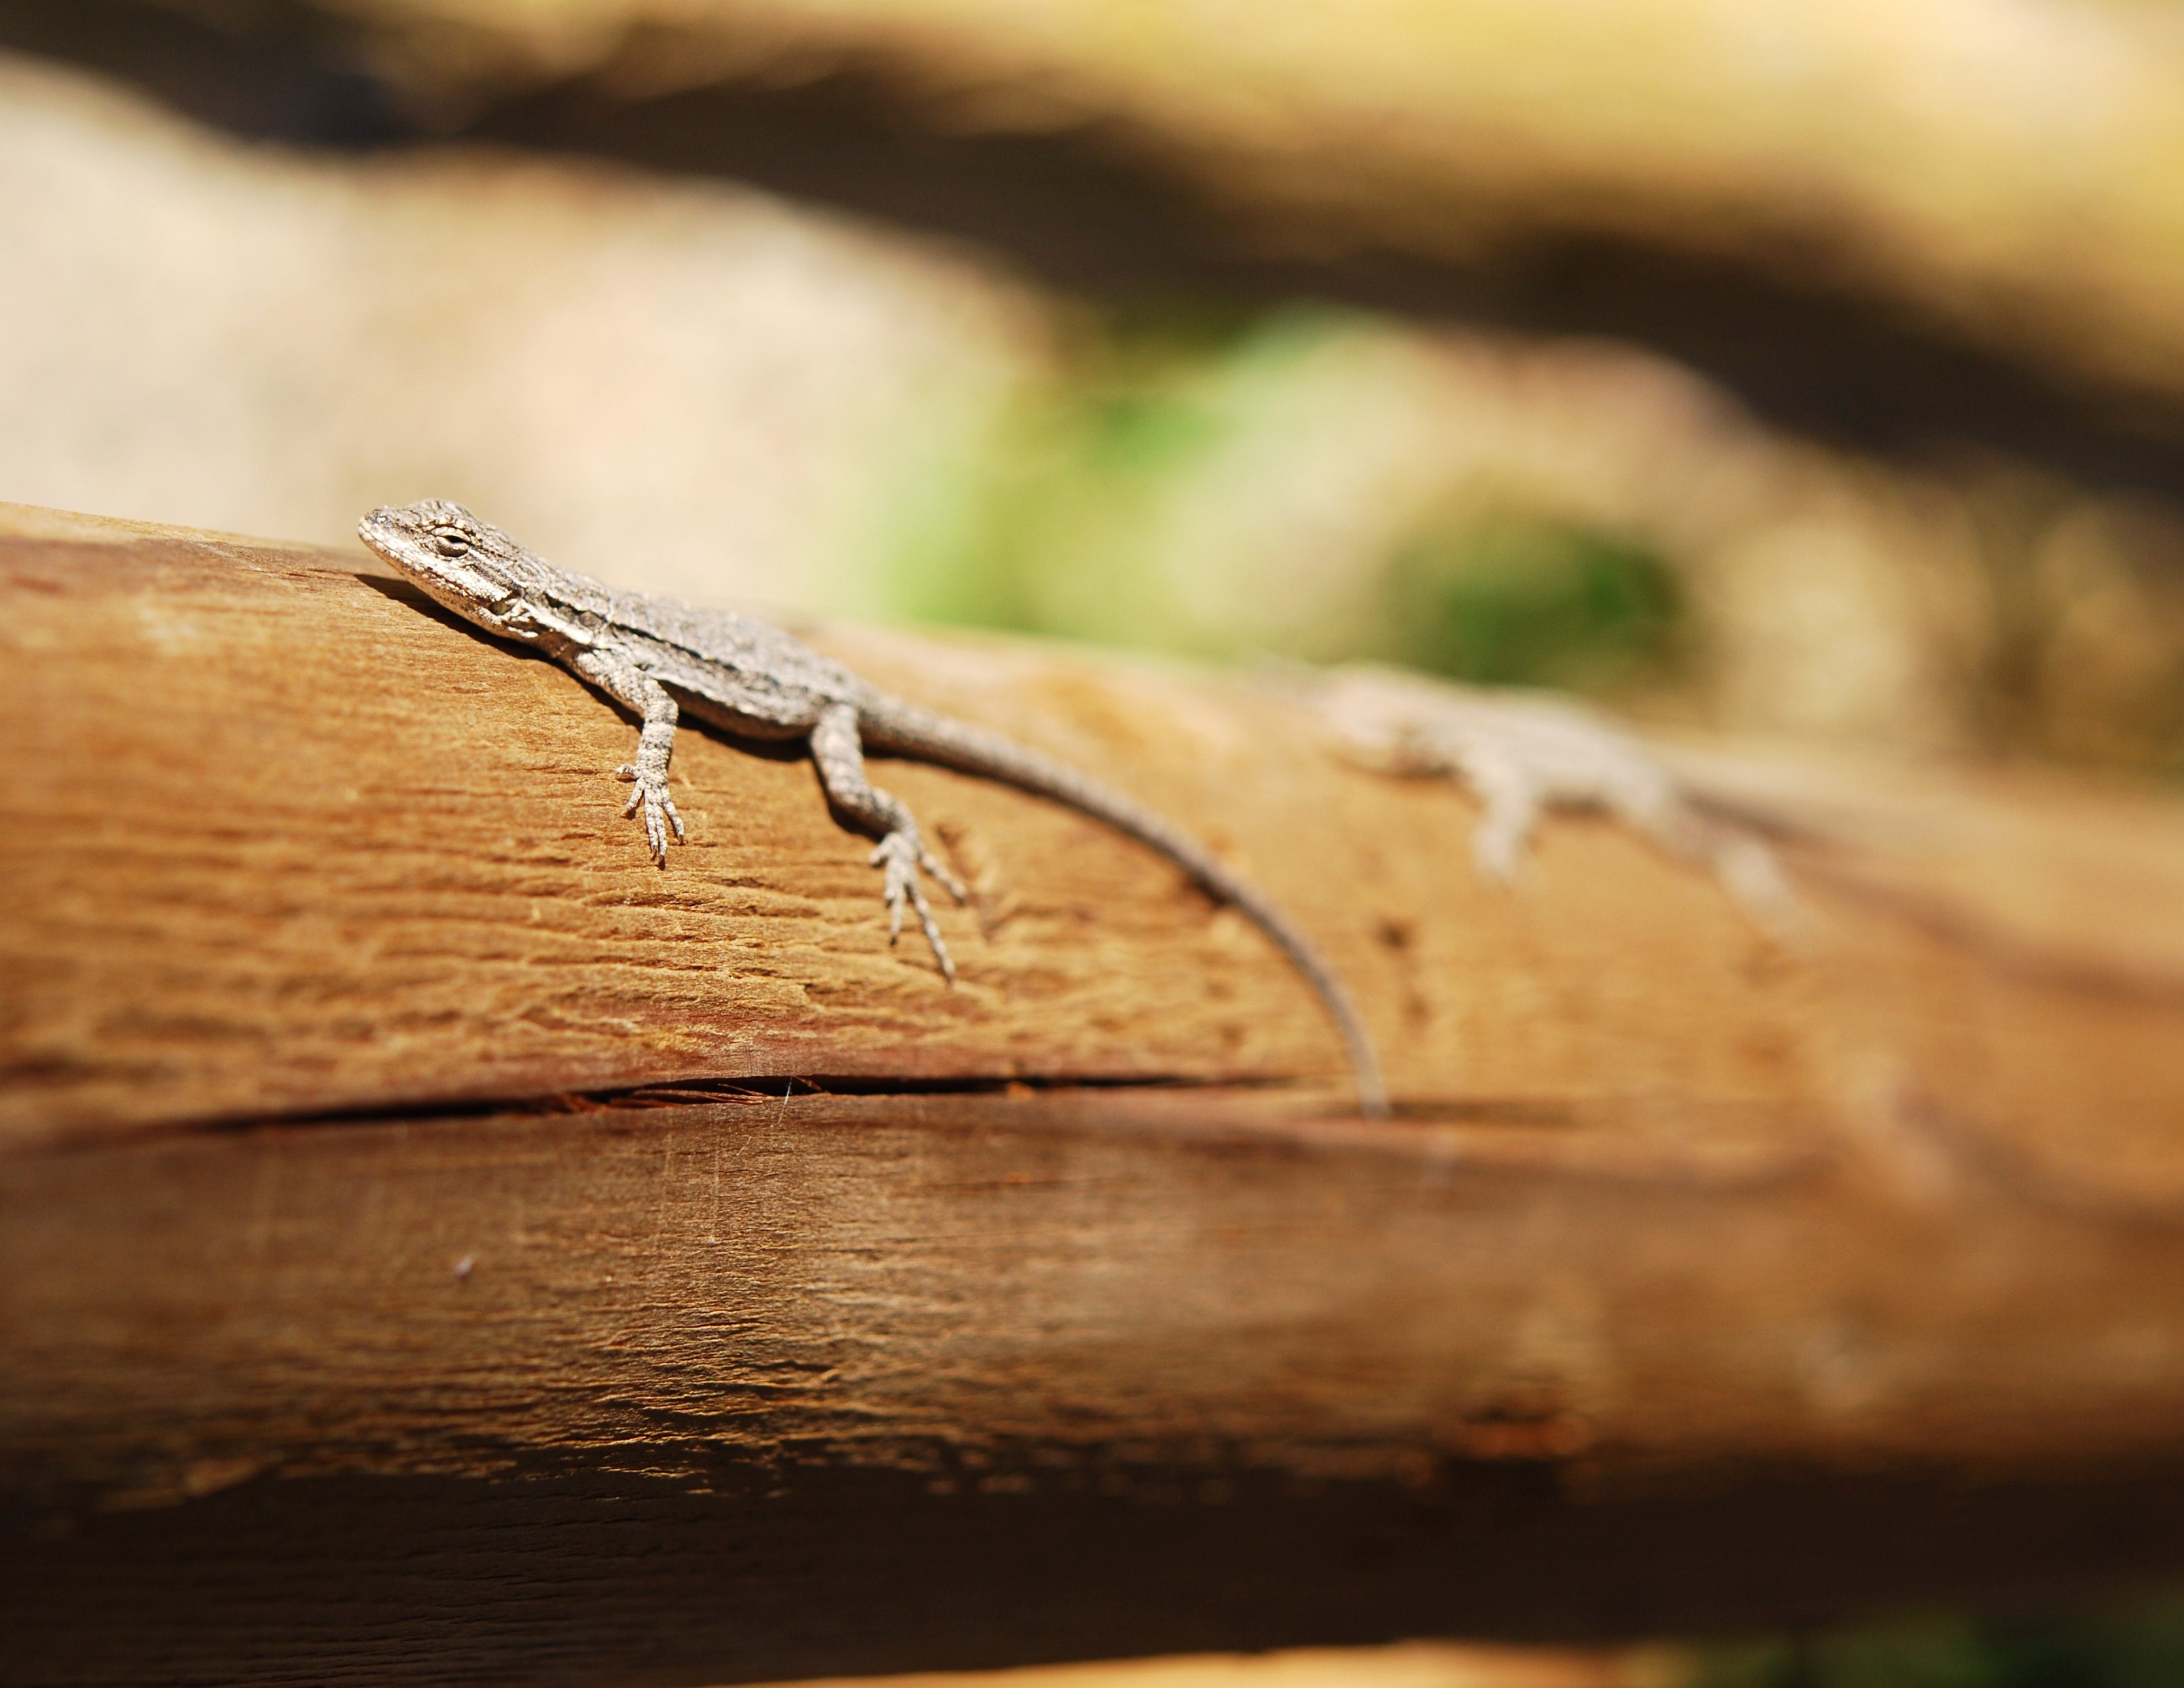
hand, nature, branch, wood, photography, leaf, wildlife, wild, insect, reptile, fauna, lizard, close up, southwest, macro photography, cold blooded animals